The Great King, Sejong

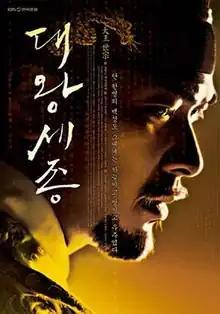
Promotional poster

The Great King, Sejong is a 2008 South Korean historical television series depicting the life of the fourth monarch of Joseon, Sejong the Great (played by Kim Sang-kyung). Considered the greatest king in Korean history, Sejong created Hangul, the Korean alphabet. The series aired on KBS from January 5 to December 7, 2008, on Saturdays and Sundays at 21:30 for 86 episodes. Episodes 1 to 26 aired on KBS1, and episodes 27 to 86 aired on KBS2.